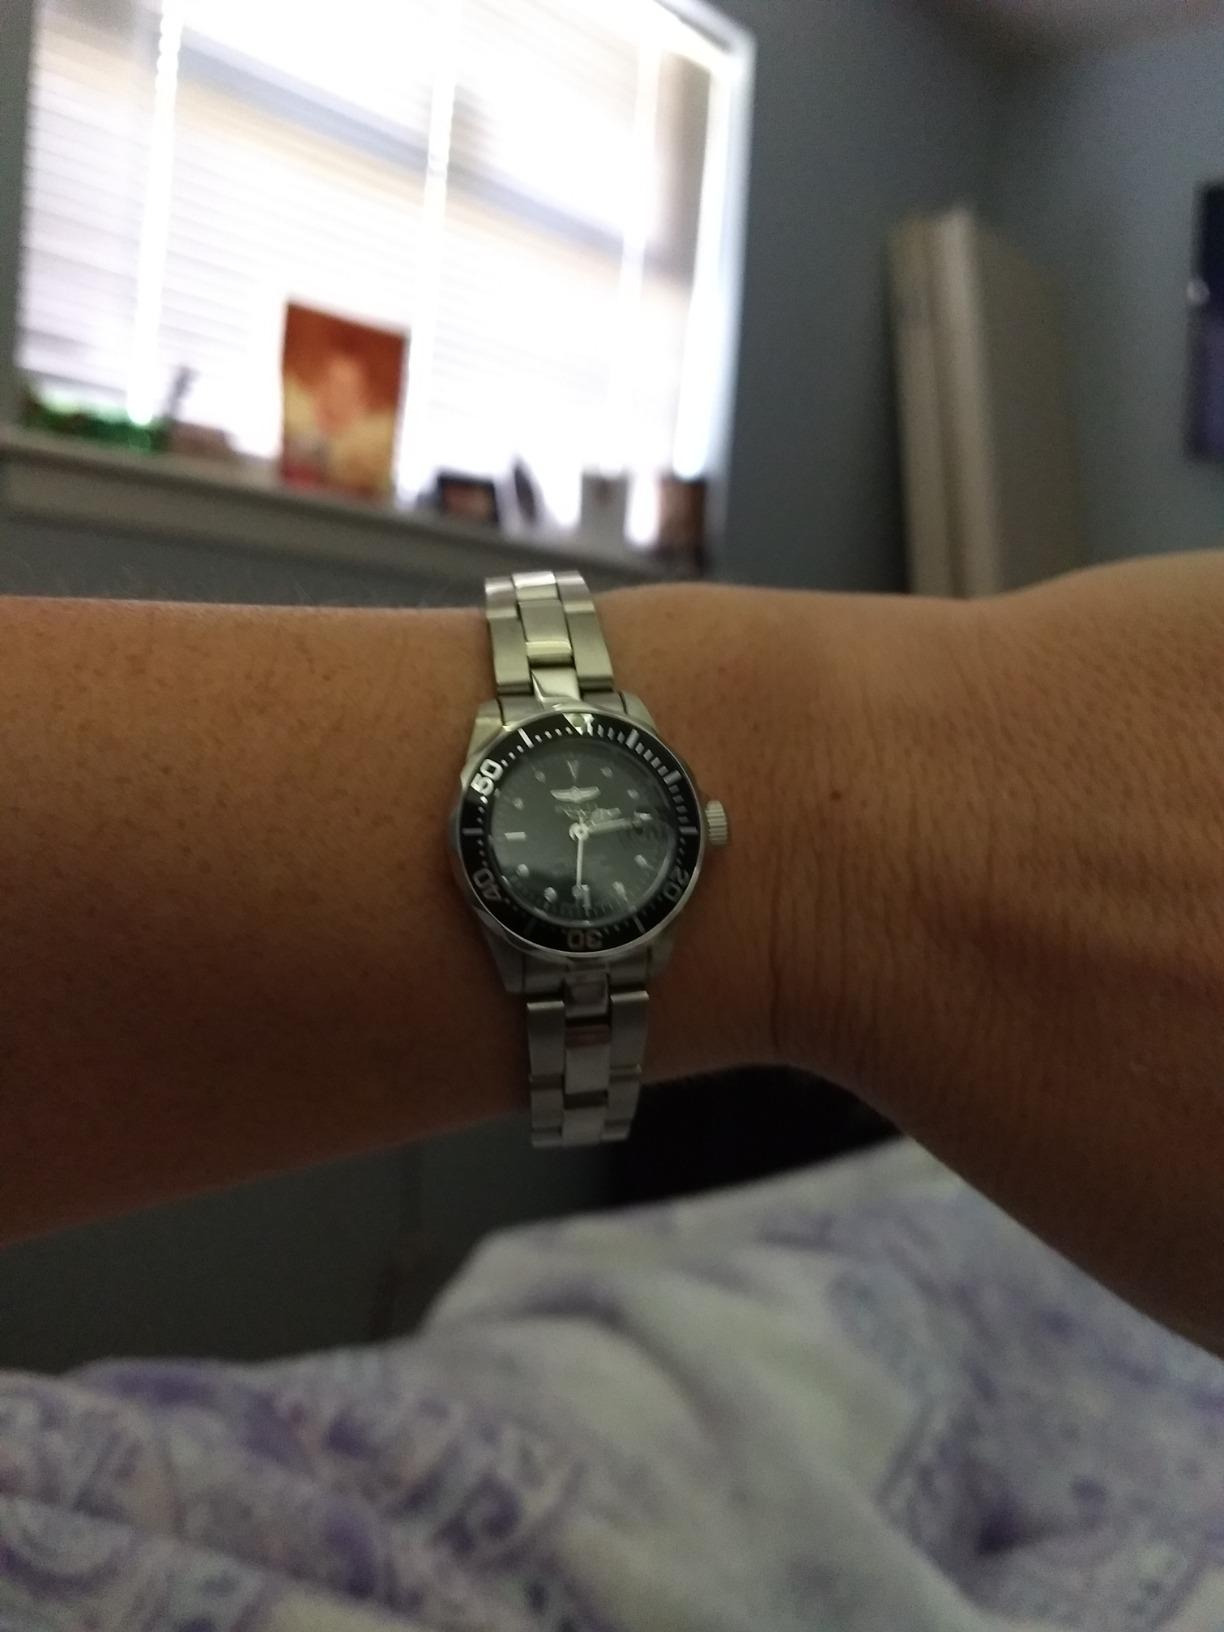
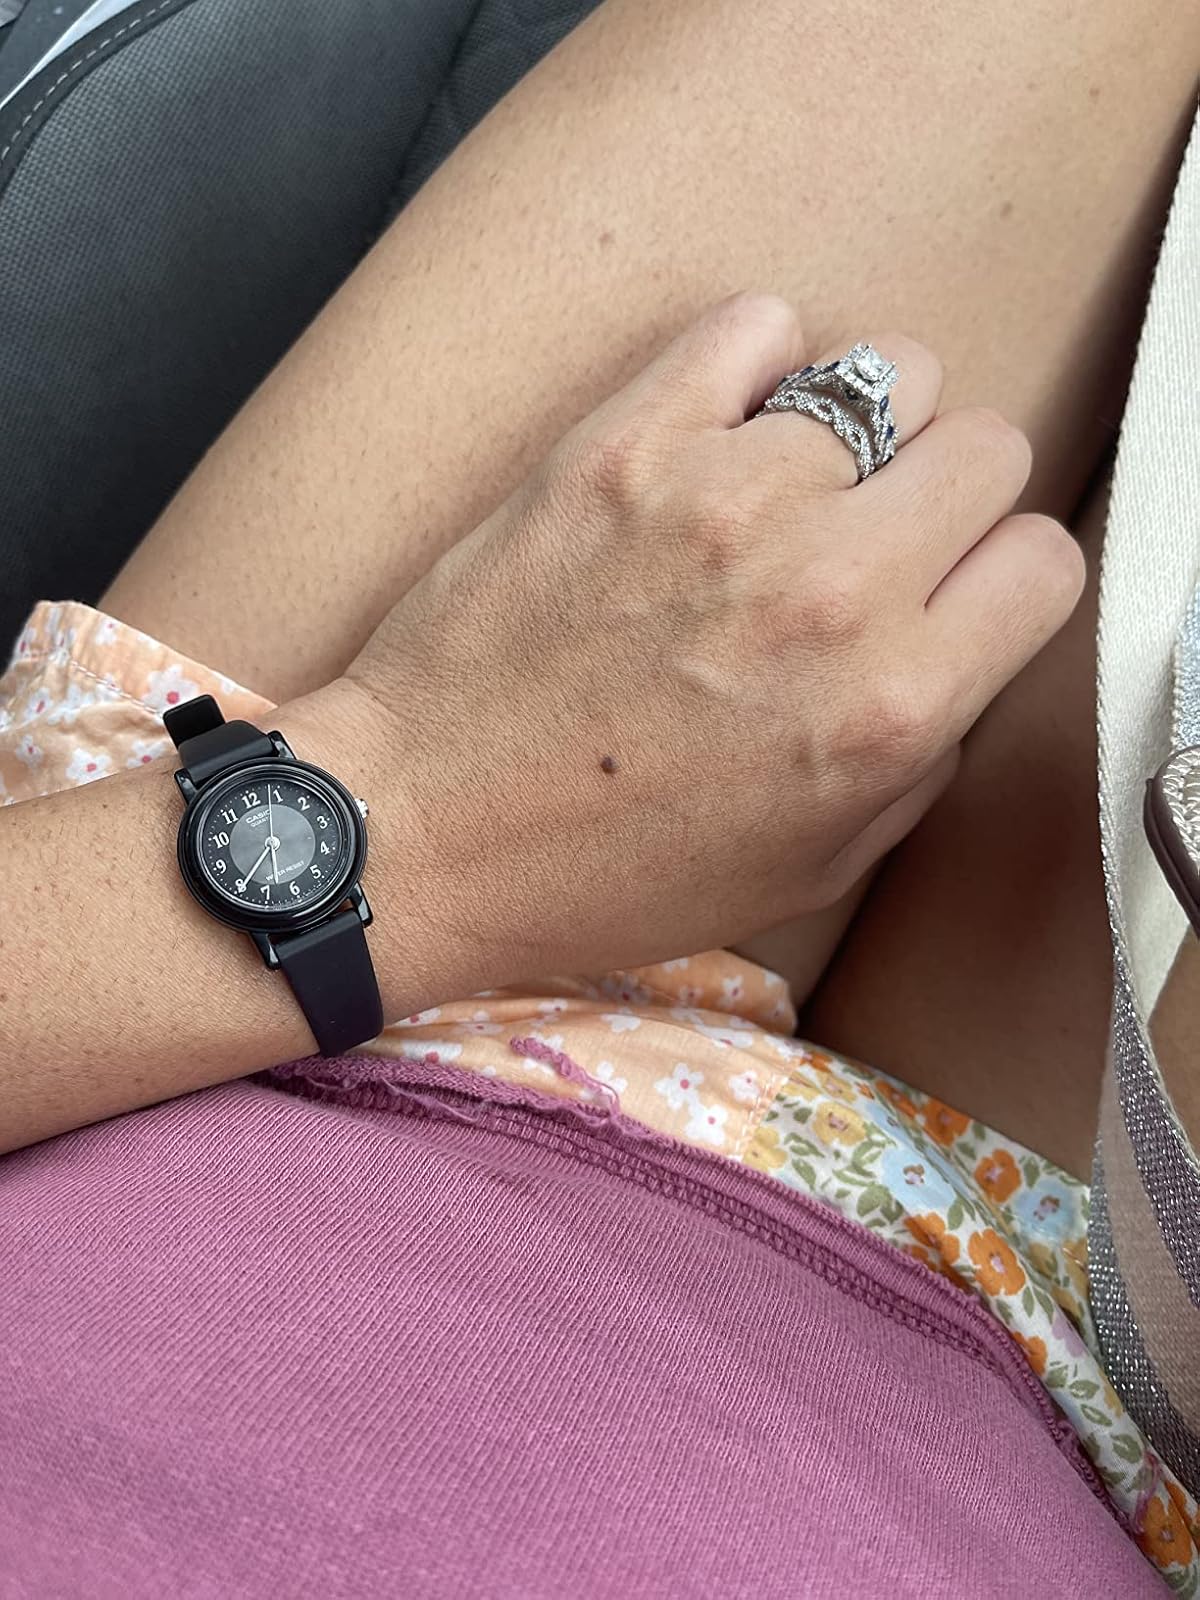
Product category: accessories_watch
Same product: no